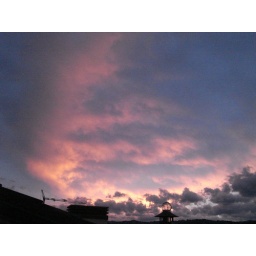
there's pink in the sky tonight